Philadelphia

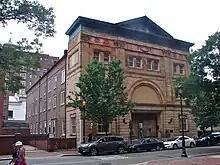
Musical Fund Hall at 808 Locust Street hosted the first nominating Republican National Convention in 1856

The city is known for its hoagies, stromboli, roast pork sandwich, scrapple, soft pretzels, water ice, Irish potato candy, tastykakes, and the cheesesteak sandwich, which was developed by Italian immigrants. The Philadelphia area has many establishments that serve cheesesteaks, including restaurants, taverns, delicatessens and pizza parlors. The originator of the thinly sliced steak sandwich in the 1930s, initially without cheese, is Pat's King of Steaks, which faces its rival Geno's Steaks, founded in 1966, across the intersection of 9th Street and Passyunk Avenue in the Italian Market of South Philadelphia.